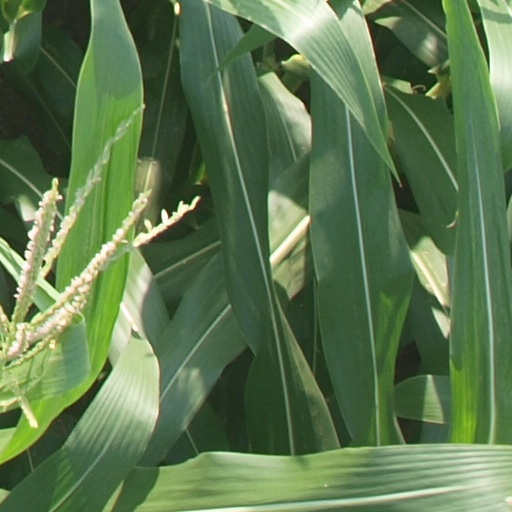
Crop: maize; corn